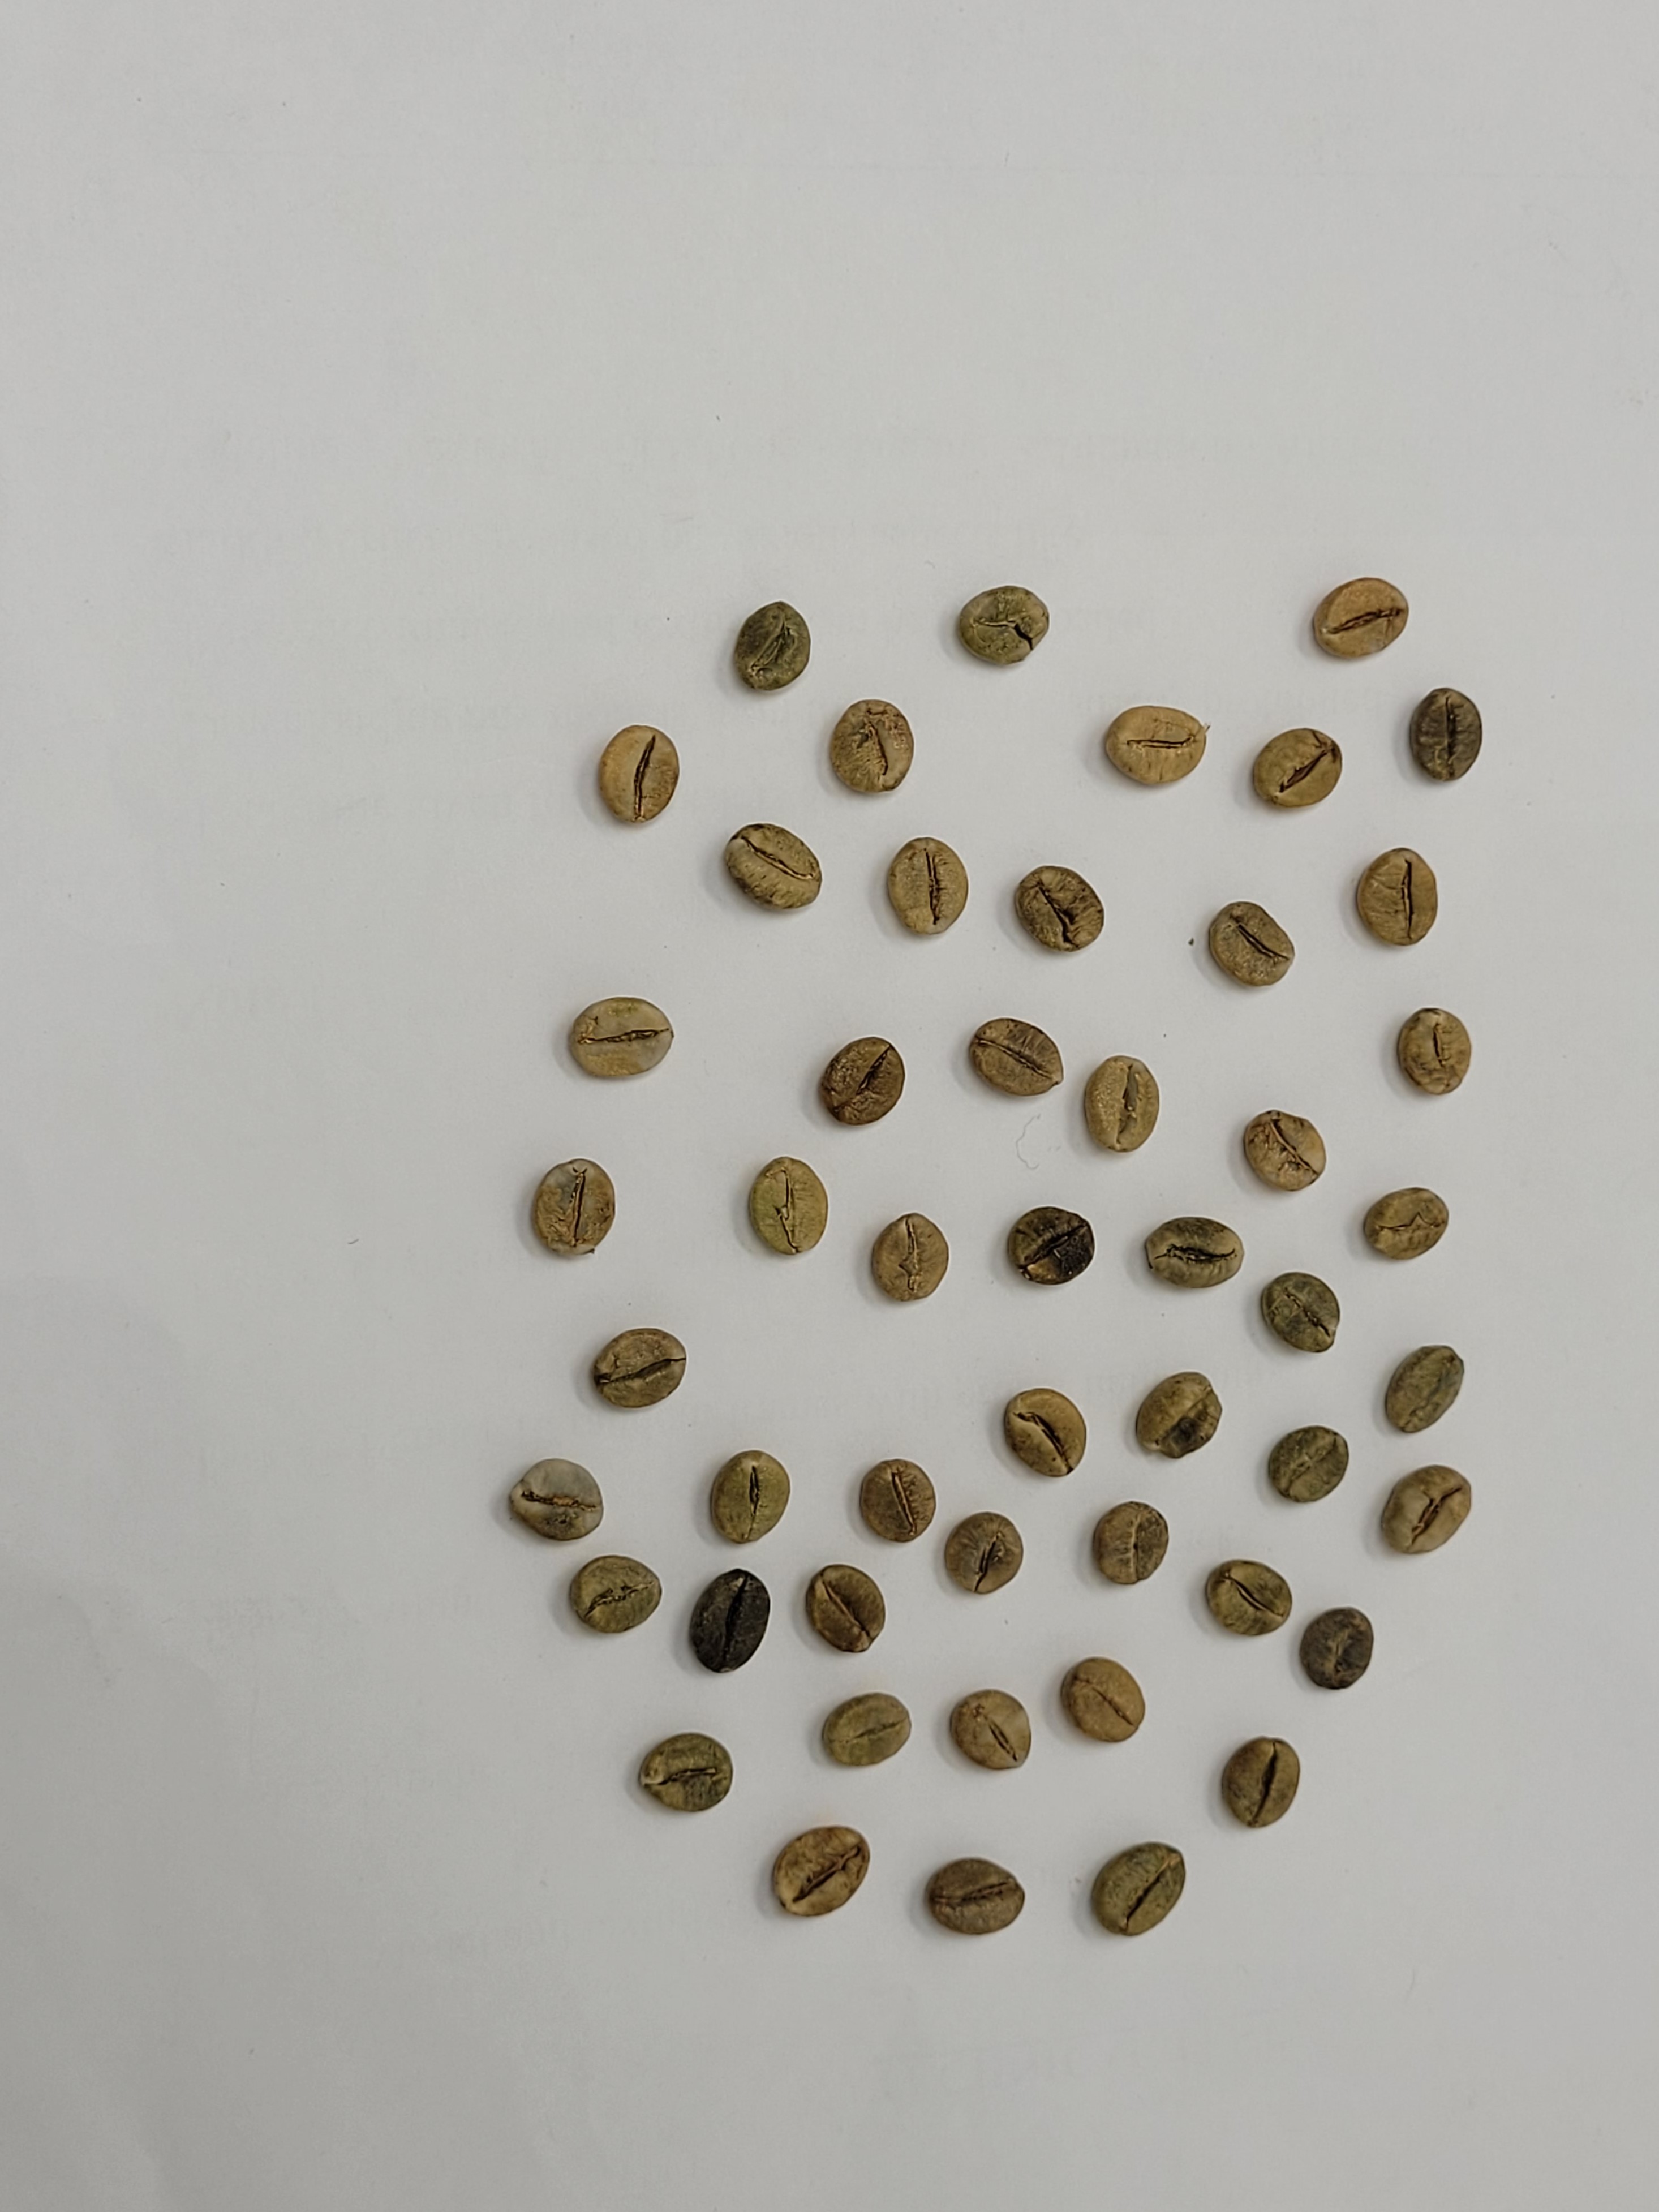
Coffee bean quality grade: AA